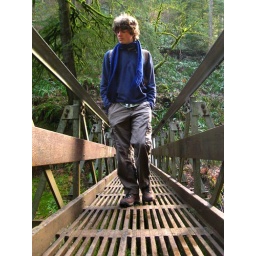
Seth crossing the bridge over the Oneonta river